Streets of Albany, New York

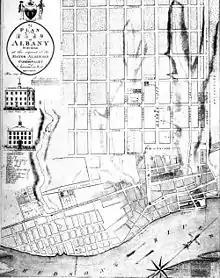
Simeon De Witt's 1794 grid plan for Albany, north is to the right.

In the 1790s Simeon De Witt made a grid plan for future streets in Albany, one grid for west of Eagle Street and one grid for the Pastures. West of Eagle Street the east–west streets were named for mammals while the north–south streets were named for birds. The bird names were, in order from east to west- Eagle, Hawk, Swan, Dove, Lark, Swallow (Knox and Henry Johnson Boulevard), Snipe (Lexington Avenue, portion of New Scotland Avenue), Duck (now Robin), Pigeon (now Lake Avenue), Turkey (Quail), Sparrow (Ontario), and Partridge. The mammal streets were, in order from north to south- Hare (Orange), Fox (Sheridan Avenue), Elk, Lion (Washington Avenue), Deer (State), Tiger (Lancaster), Buffaloe ["sic"] (Hudson Avenue), Wolf (Madison Avenue), Otter (Elm), and Mink (Myrtle). Many of these streets were not brand new though the names were. Prior to the 1790s- Eagle was Duke, Swan was Boscawen, Dove was Warren, Lark was Johnson, Swallow was Gage, Snipe was Schenectady, Duck was Schoharie, Hare was Wall, Fox was Howe, Lion was King, "upper" State was Prince, Tiger was Prideaux, Buffalo was Quiter (Native American name given to Albany's first mayor), Otter was Pitt, and Mink was Monckton.